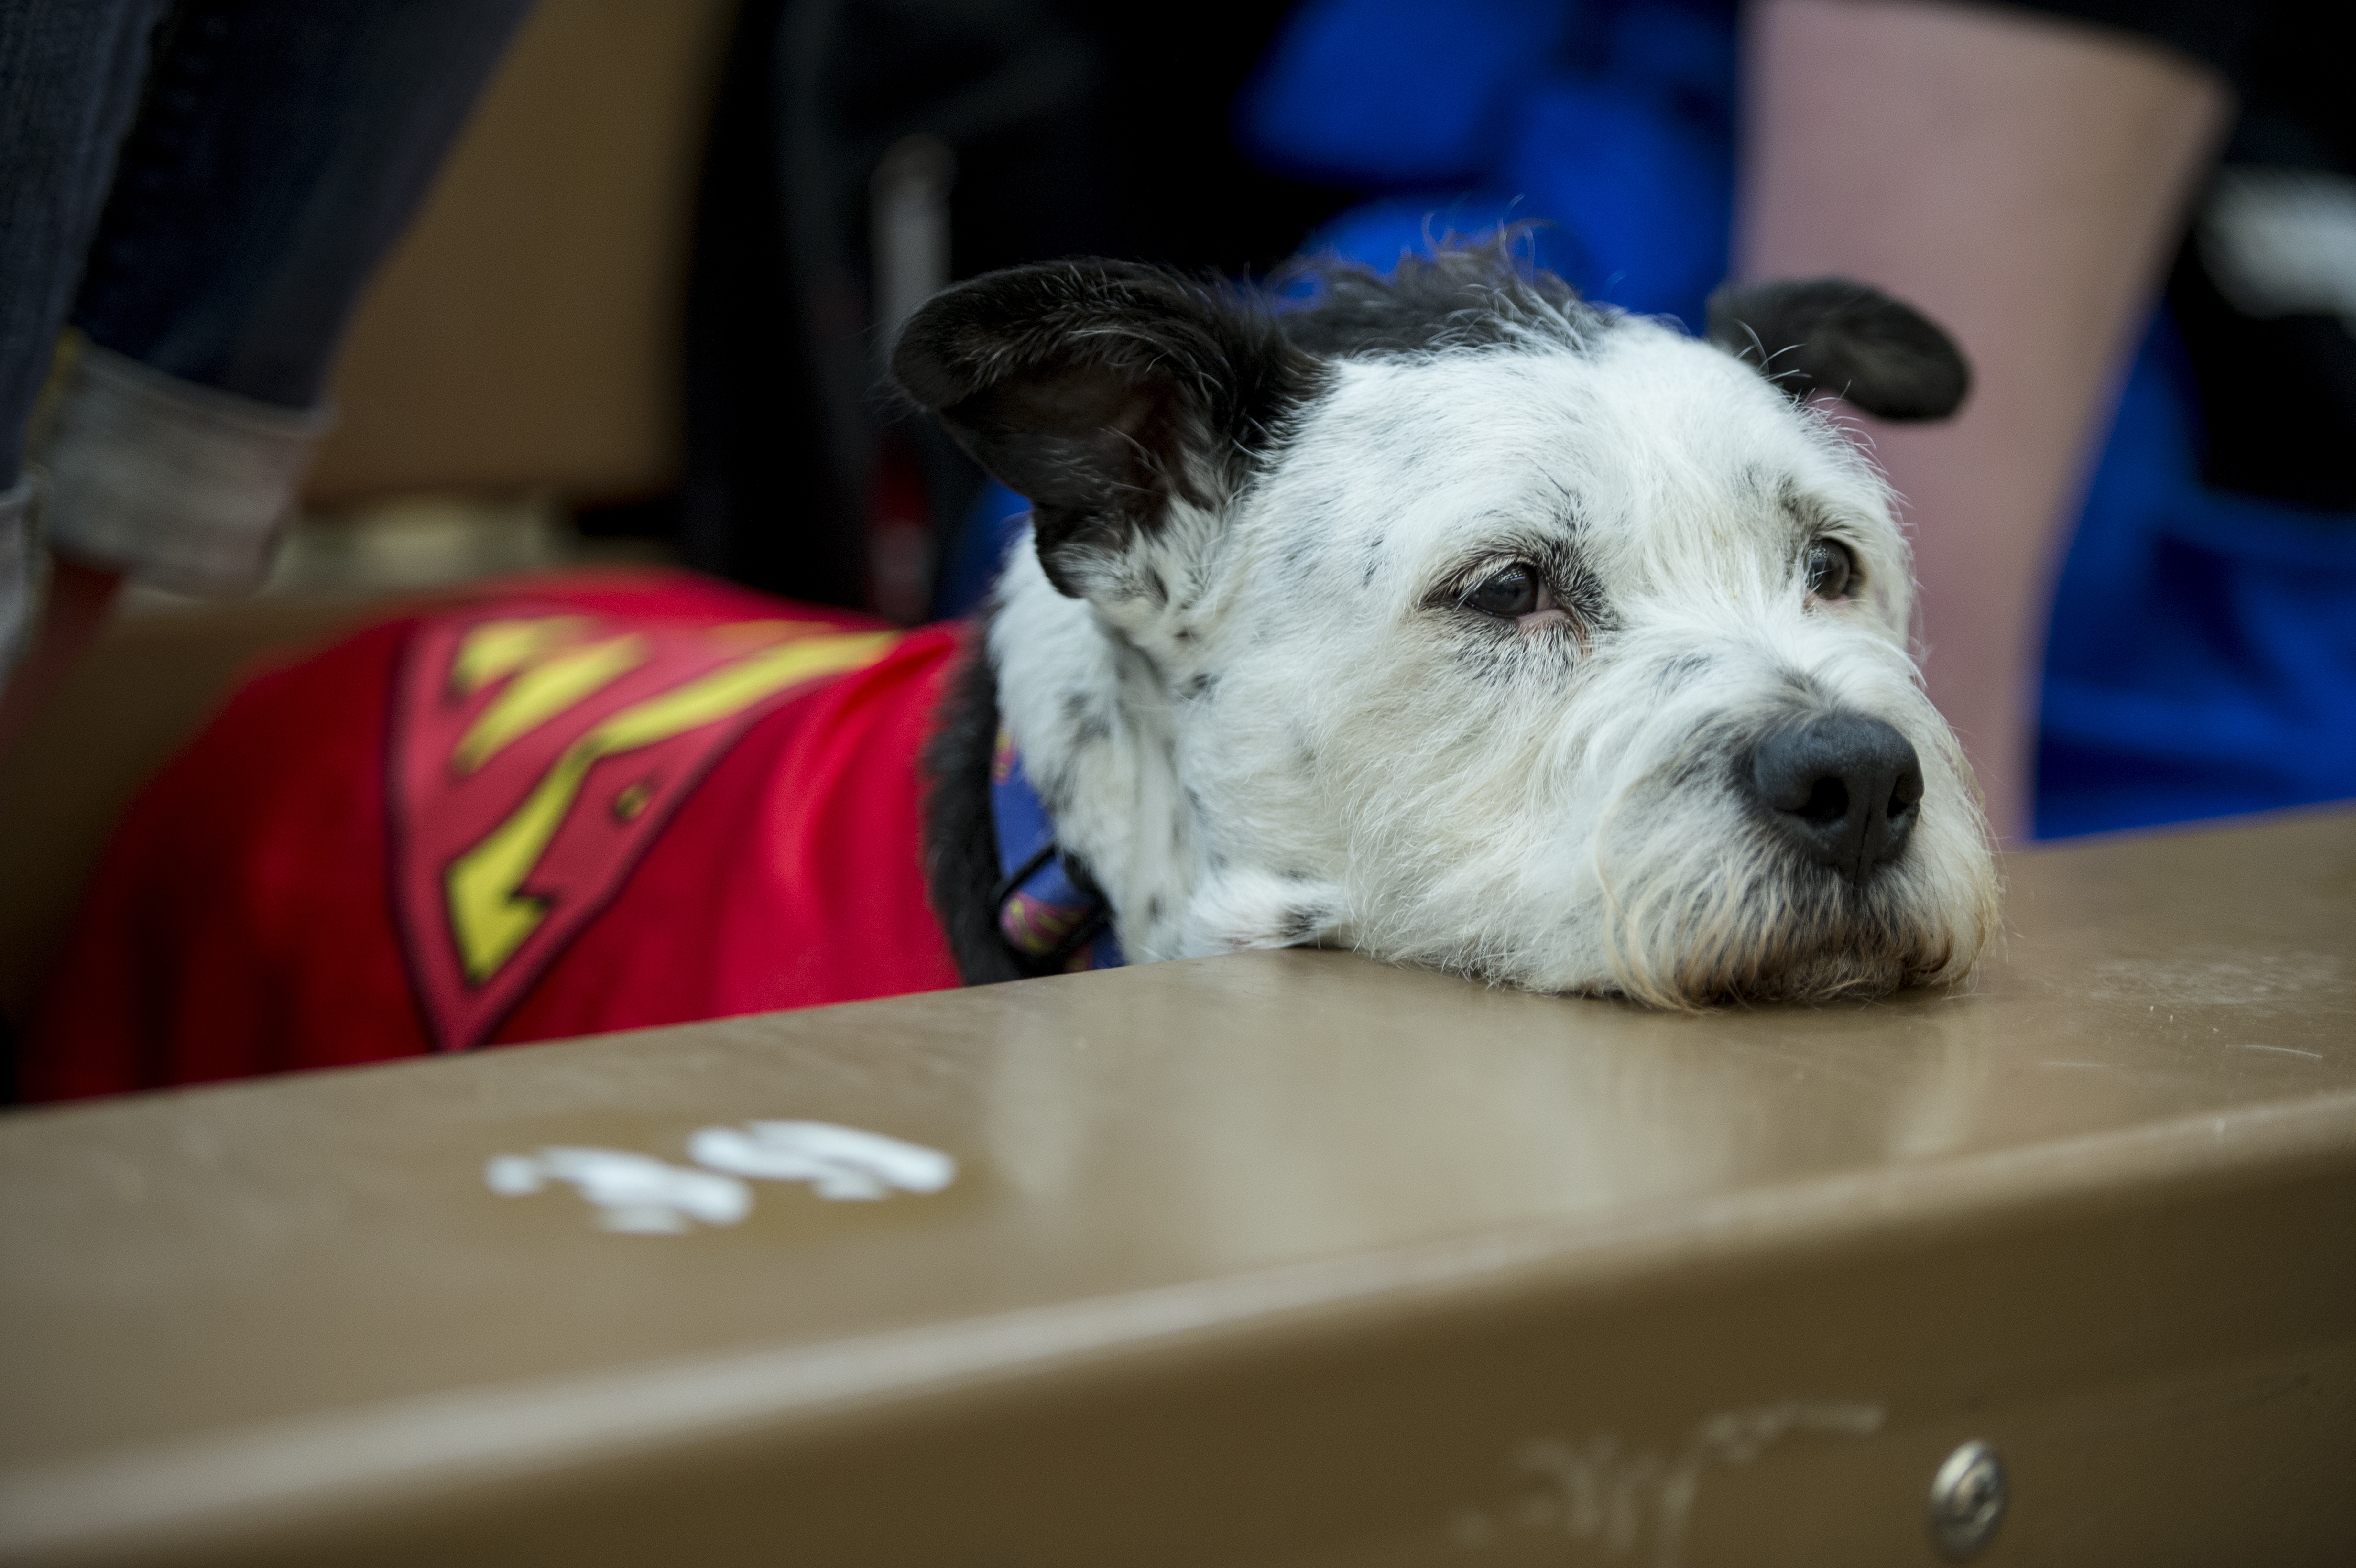
puppy, dog, cute, canine, looking, pet, portrait, mammal, vertebrate, funny, schnauzer, miniature schnauzer, adorable, terrier, dog like mammal, west highland white terrier